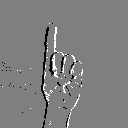
ASL letter: z